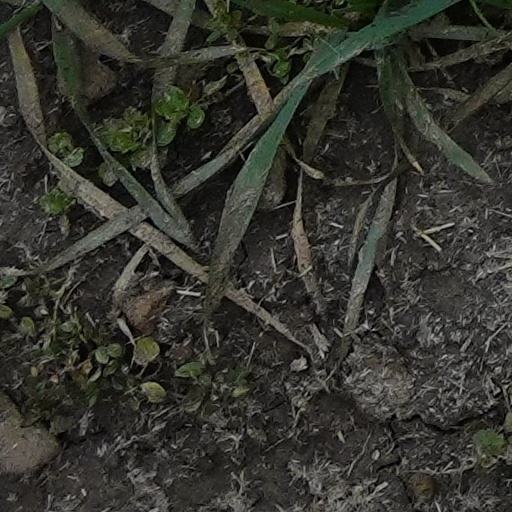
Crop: wheat